Sonata

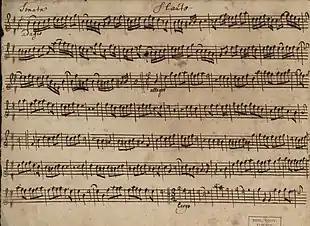
Individual sheet music of a sonata, written in the Baroque period.

In the works of Arcangelo Corelli and his contemporaries, two broad classes of sonata were established, and were first described by Sébastien de Brossard in his "Dictionaire de musique" (third edition, Amsterdam, ca. 1710): the sonata da chiesa (that is, suitable for use in church), which was the type "rightly known as "Sonatas"", and the sonata da camera (proper for use at court), which consists of a prelude followed by a succession of dances, all in the same key. Although the four, five, or six movements of the sonata da chiesa are also most often in one key, one or two of the internal movements are sometimes in a contrasting tonality.